Roma Street, Brisbane

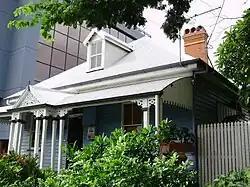
Hellesvere, 2009

154–158: King George Chambers, built in 1927 as part of a program to modernise the area as a retail precinct (now heritage-listed)